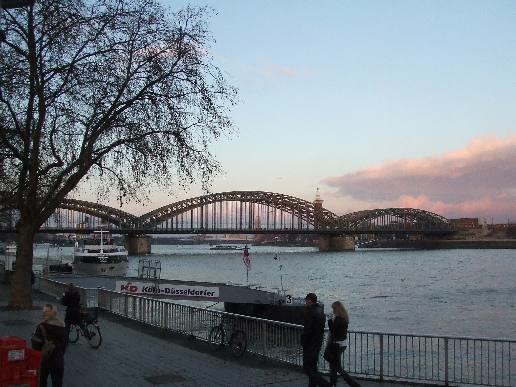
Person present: No